Keep Smiling (2012 film)

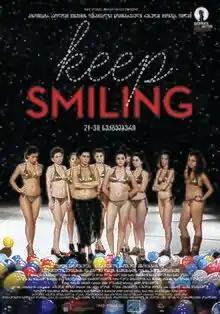
Georgian theatrical poster

Keep Smiling (translit. Gaigimet) is a 2012 internationally co-produced black comedy-drama written and directed by Rusudan Chkonia. The film was selected as the Georgian entry for the Best Foreign Language Oscar at the 85th Academy Awards, but it did not make the final list. The script was the winner of 2010 GNFC competition of debut full-length feature films and went on to be the most successful release in Georgia of 2012, also enjoying a theatrical run in French cinemas.